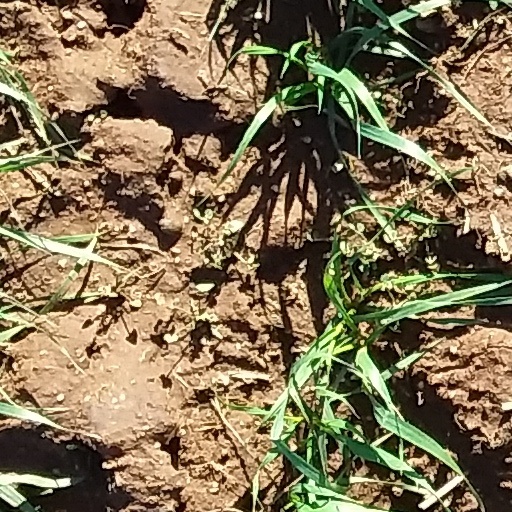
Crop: wheat